Pasig City Museum

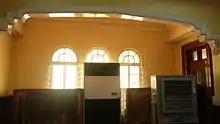
The place where the American flag was hoisted

During World War II, the mansion was used by the Japanese as their headquarters and detention center. On February 19, 1945 the American flag was raised at the veranda below the tower of the mansion to signify the liberation of Pasig from the Japanese forces.